List of cities of Thrace

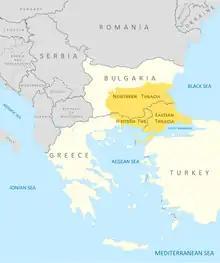
The modern boundaries of Thrace in Bulgaria, Greece and Turkey

This is a list of cities and towns in Thrace, a geographical region split between Bulgaria, Greece and Turkey. The largest cities of Thrace are: Istanbul (European side), Plovdiv, Burgas, Edirne, and Stara Zagora.